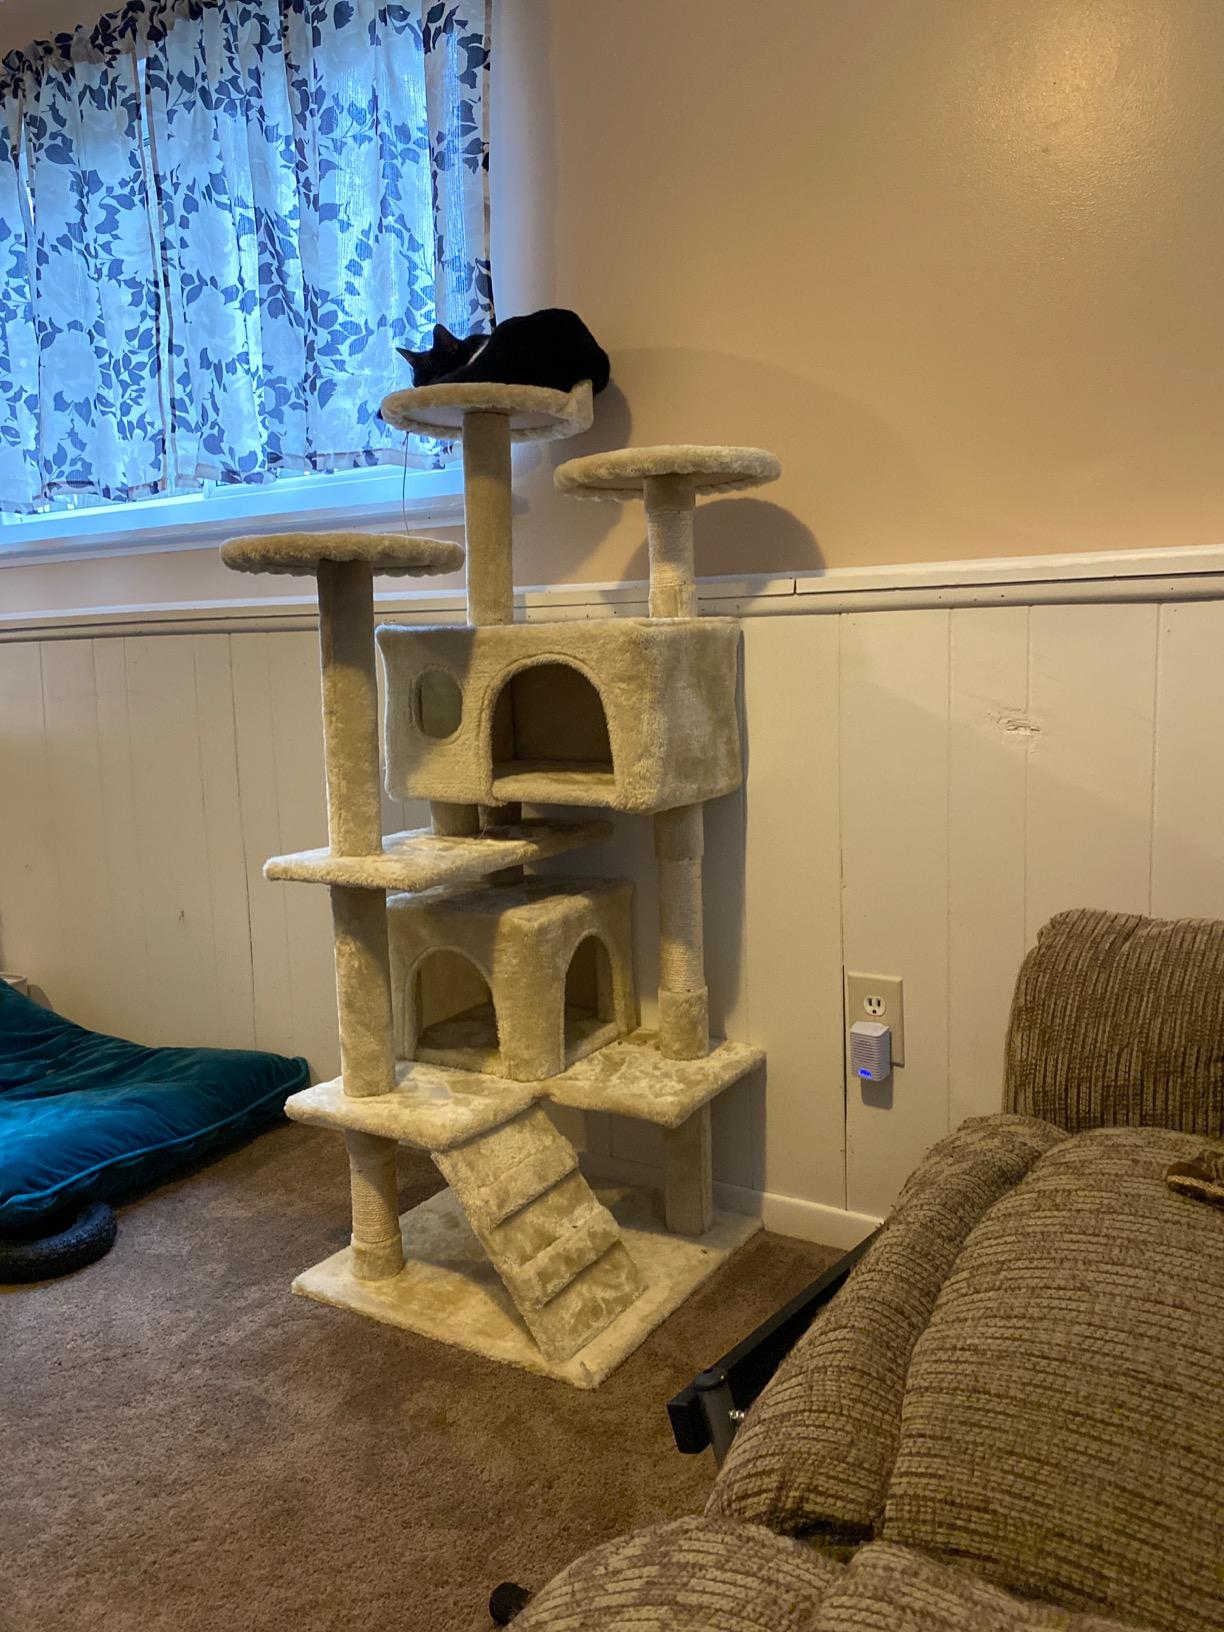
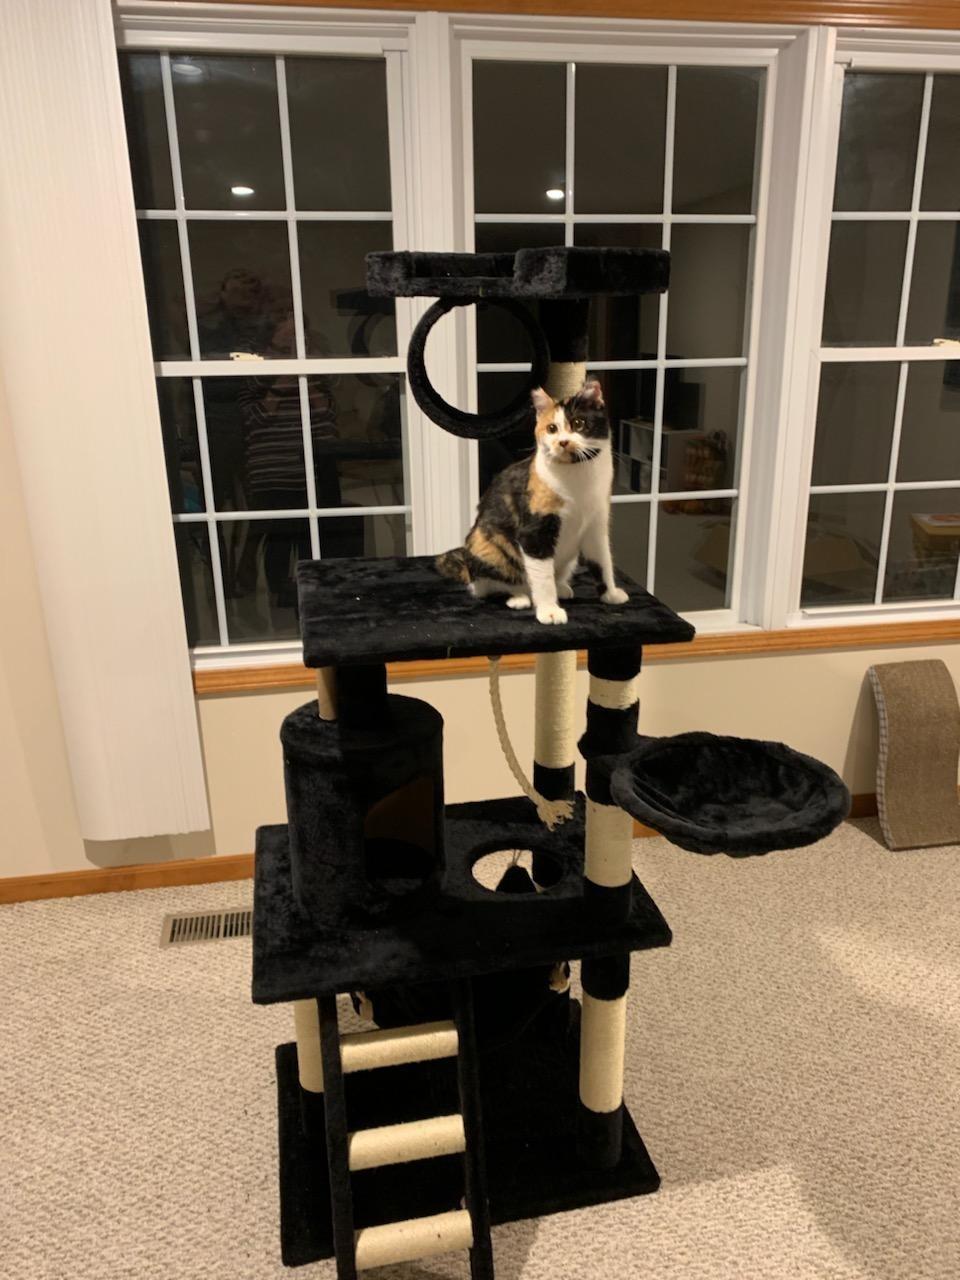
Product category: items_cat tree
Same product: no